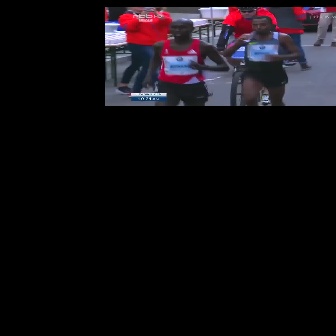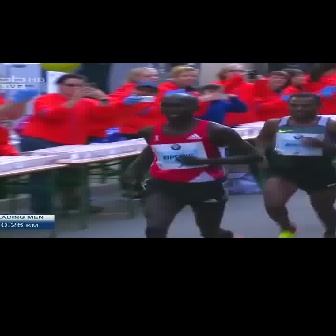
  Please identify the target specified by the bounding box [141,18,229,105] in the first image and locate it in the second image. Return the coordinates in [x_min,y_min,x_max,y_max] format.
Answer: [119,93,263,237]